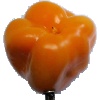
Label: Pepper Yellow 1